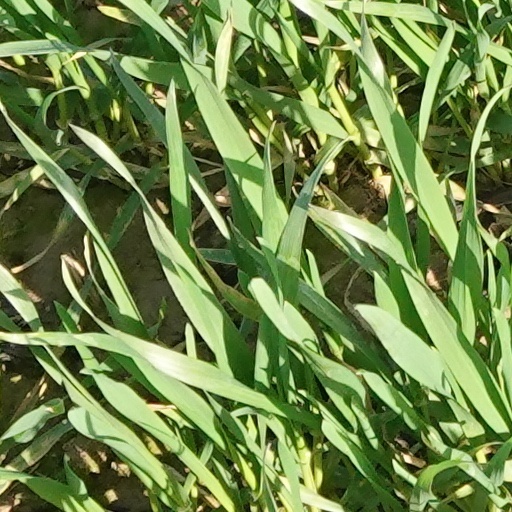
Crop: wheat